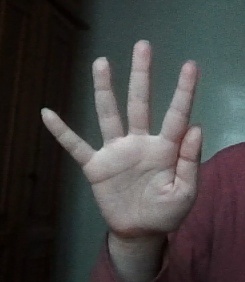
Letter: sheen